Autopsy of John F. Kennedy

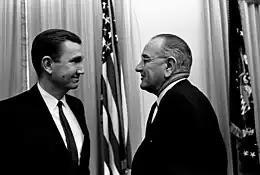
The panel organized by Attorney General Ramsey Clark (pictured with President Lyndon B. Johnson in 1968) found that two bullets struck Kennedy from behind.

Kennedy's body was then turned onto its side to examine the other wound. The three identified an entry point in Kennedy's back but were unable to find the corresponding exit wound or the bullet upon initial probing. Finck argued for a complete radiological survey of the body, and Humes suggested they conduct a complete autopsy. This angered Burkley, who argued that Jacqueline only wanted a limited autopsy. Admiral Calvin Galloway—the commanding officer of the US Naval Medical Center—overruled Burkley and ordered the doctors to carry out an entire autopsy. After further examination and the full-body X-rays, no bullet or major fragment was recovered from Kennedy's body. The physicians were puzzled, and observers suggested various hypotheses—the projectile was a soft-point bullet, made of plastic or ice—until an FBI agent informed the physicians that a bullet had just been found at Parkland.